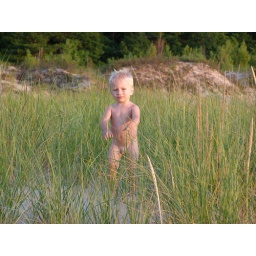
i was looking for my puppy in the dune grass